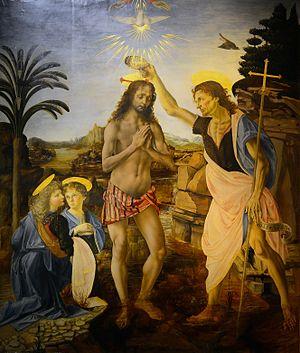
Le rite du baptême catholique est le premier des trois sacrements de l'initiation chrétienne, avec l'eucharistie et la confirmation. Pour les personnes ayant l'âge de raison, il est précédé d'une période de préparation, appelée catéchuménat, au cours de laquelle le futur baptisé, le catéchumène, découvre la foi pour laquelle il demande le baptême. Pour les nouveau-nés, les parents suivent une préparation au baptême qui les aide à comprendre le sens de ce sacrement. Pour les adultes, le baptême proprement dit a souvent lieu au cours de la veillée de Pâques.